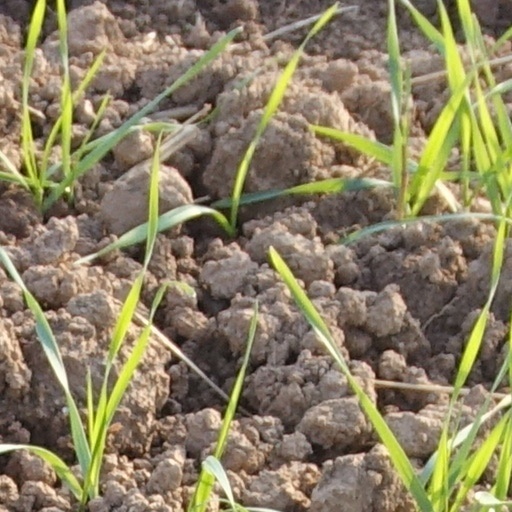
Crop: wheat